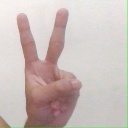
अक्षर: क